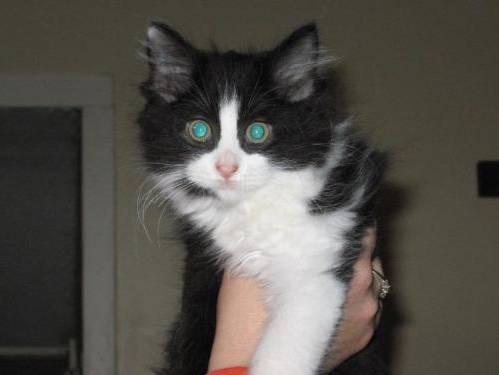
cat